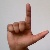
The image shows a hand gesture representing the letter 'L' in Indian Sign Language.